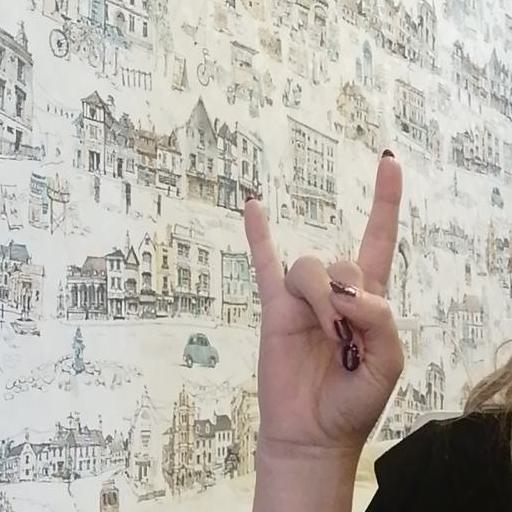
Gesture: rock